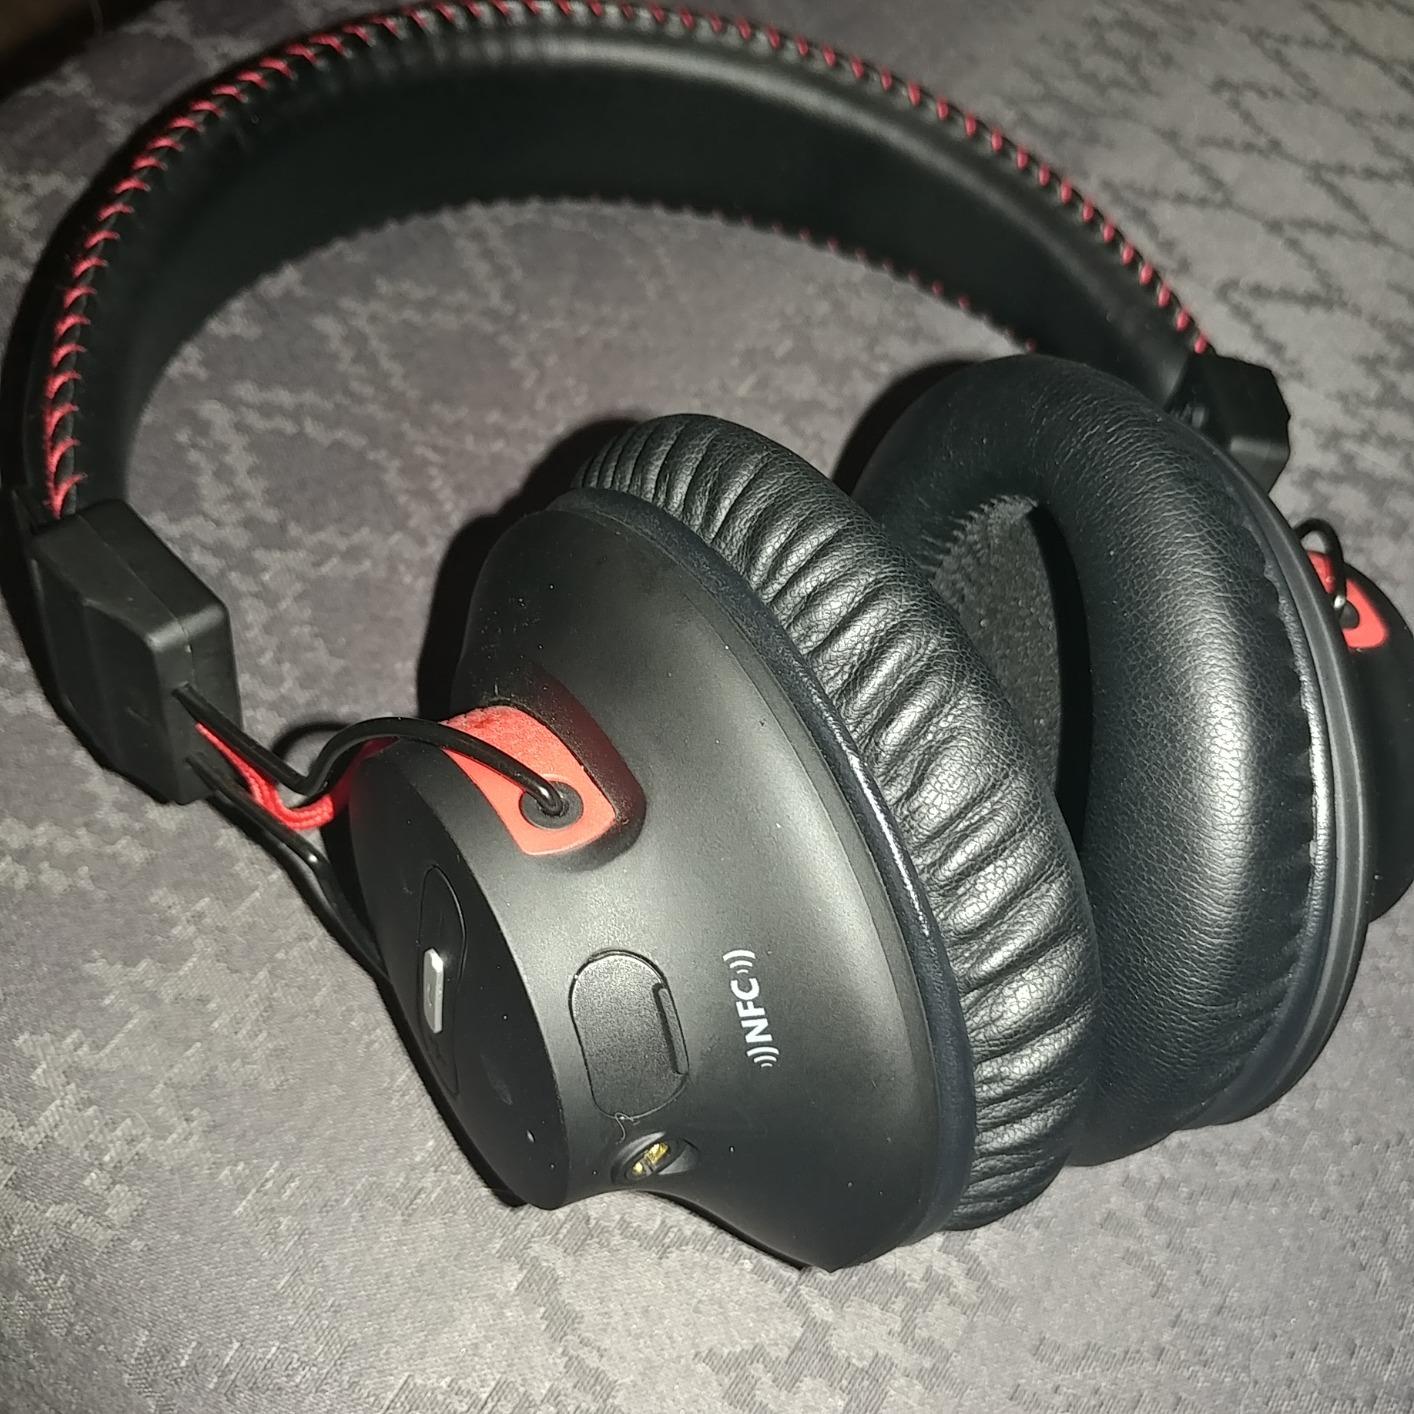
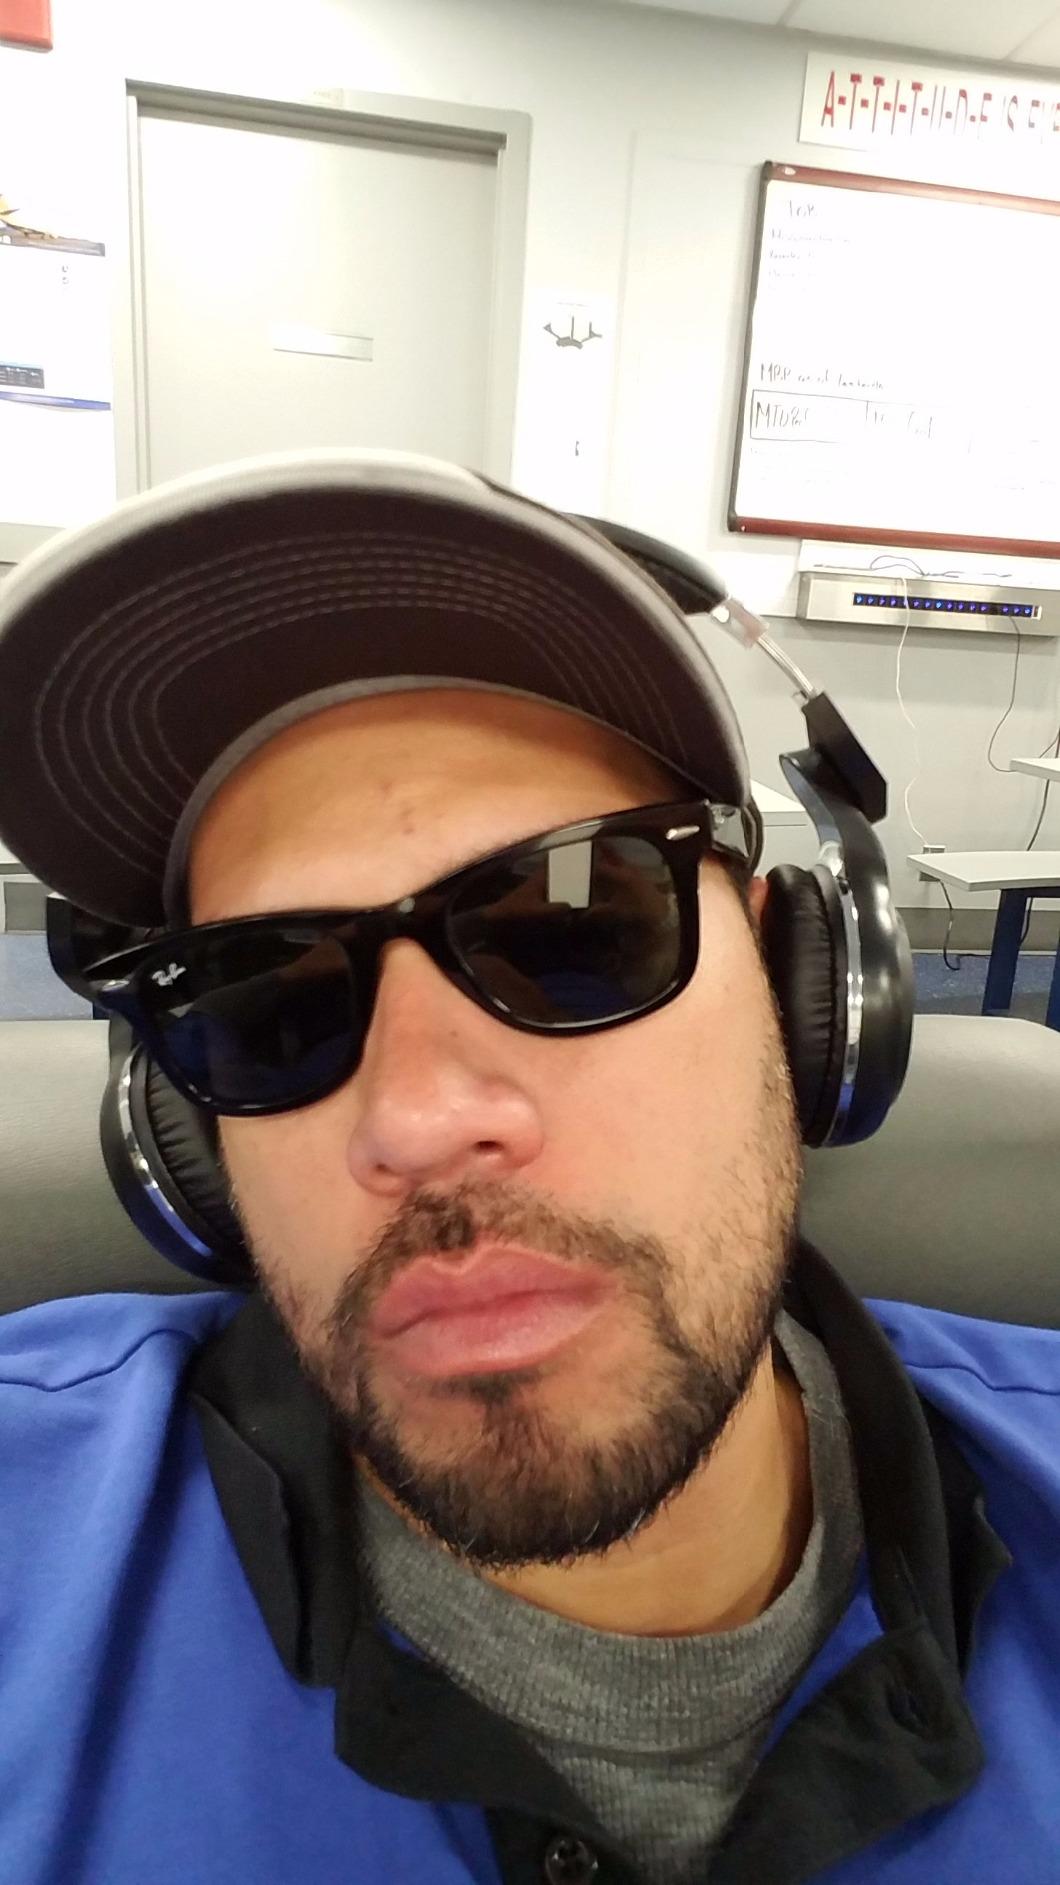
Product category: headphones
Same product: no